Dryopteris wallichiana

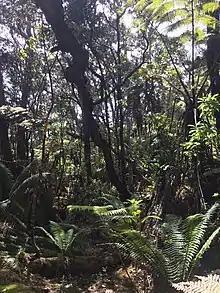

A popular plant in cultivation, it has gained the Royal Horticultural Society's Award of Garden Merit.